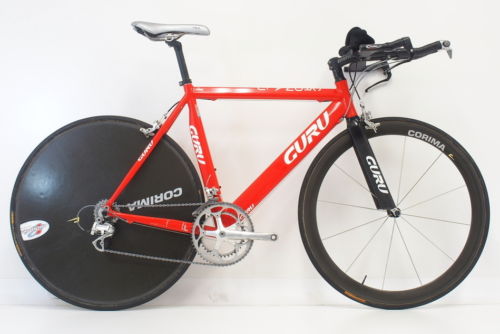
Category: bicycle